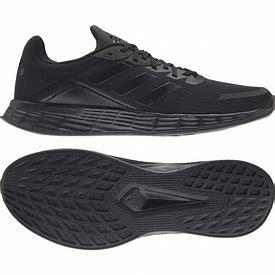
Brand: Adidas
Model: Duramo SL Lauf